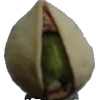
Label: pistachio